Zoraida di Granata

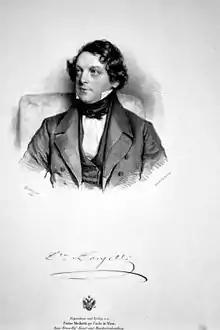
Domenico Donzelli, 1842

The murderous and duplicitous Almuzir wishes to marry Zoraida, the daughter of the late king, who in turn loves Abenamet, the victorious General of the Moors. To save Abenamet from the sentence of death passed on him consequent to the machinations of Almuzir, Zoraida agrees to the marriage. She survives Abenamet's doubts as to her fidelity and somewhat implausibly is allowed to marry him.